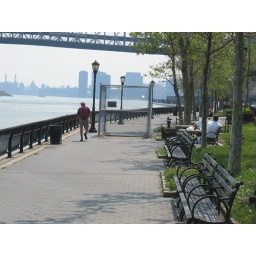
The fence is around a hole in the ground that has been there for longer then I can remember.